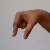
The image shows a hand gesture representing the letter 'Q' in Indian Sign Language.